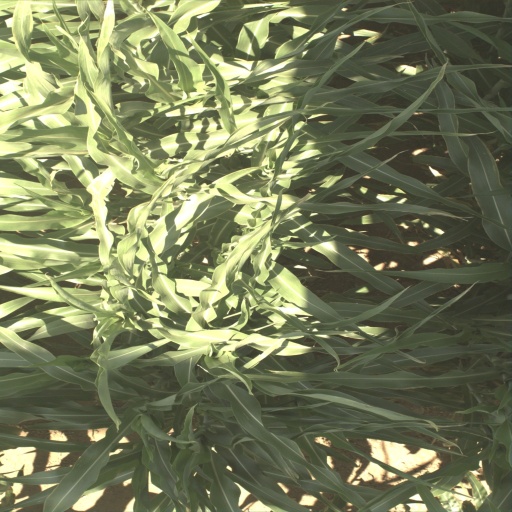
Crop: sorghum